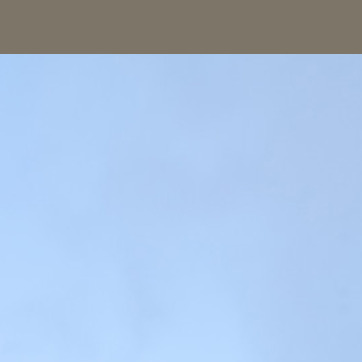
Material: sky